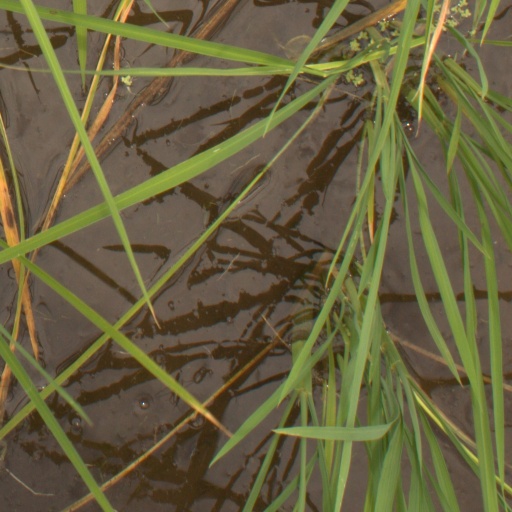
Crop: rice